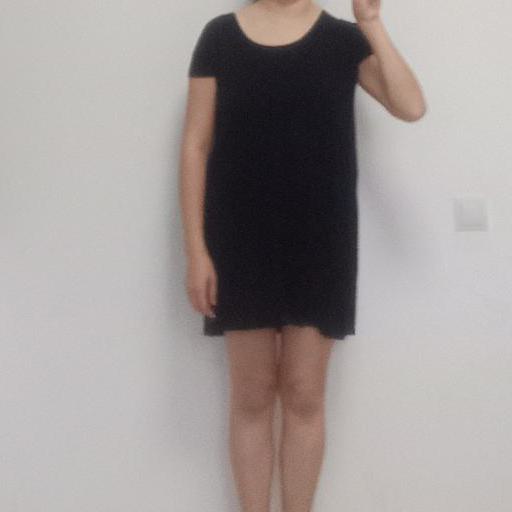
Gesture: no_gesture